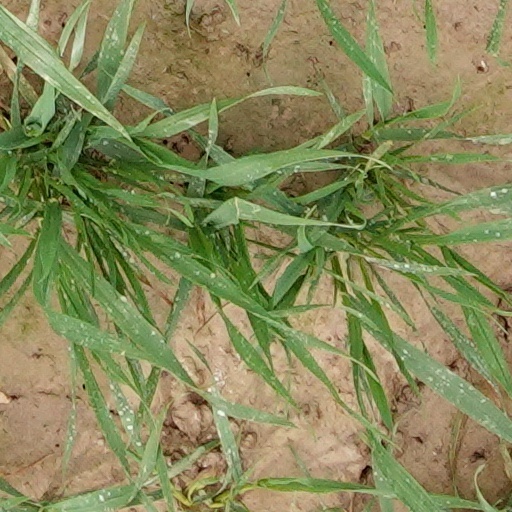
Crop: wheat